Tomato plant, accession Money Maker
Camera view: vertical (180 deg); turntable rotation: 30 degrees
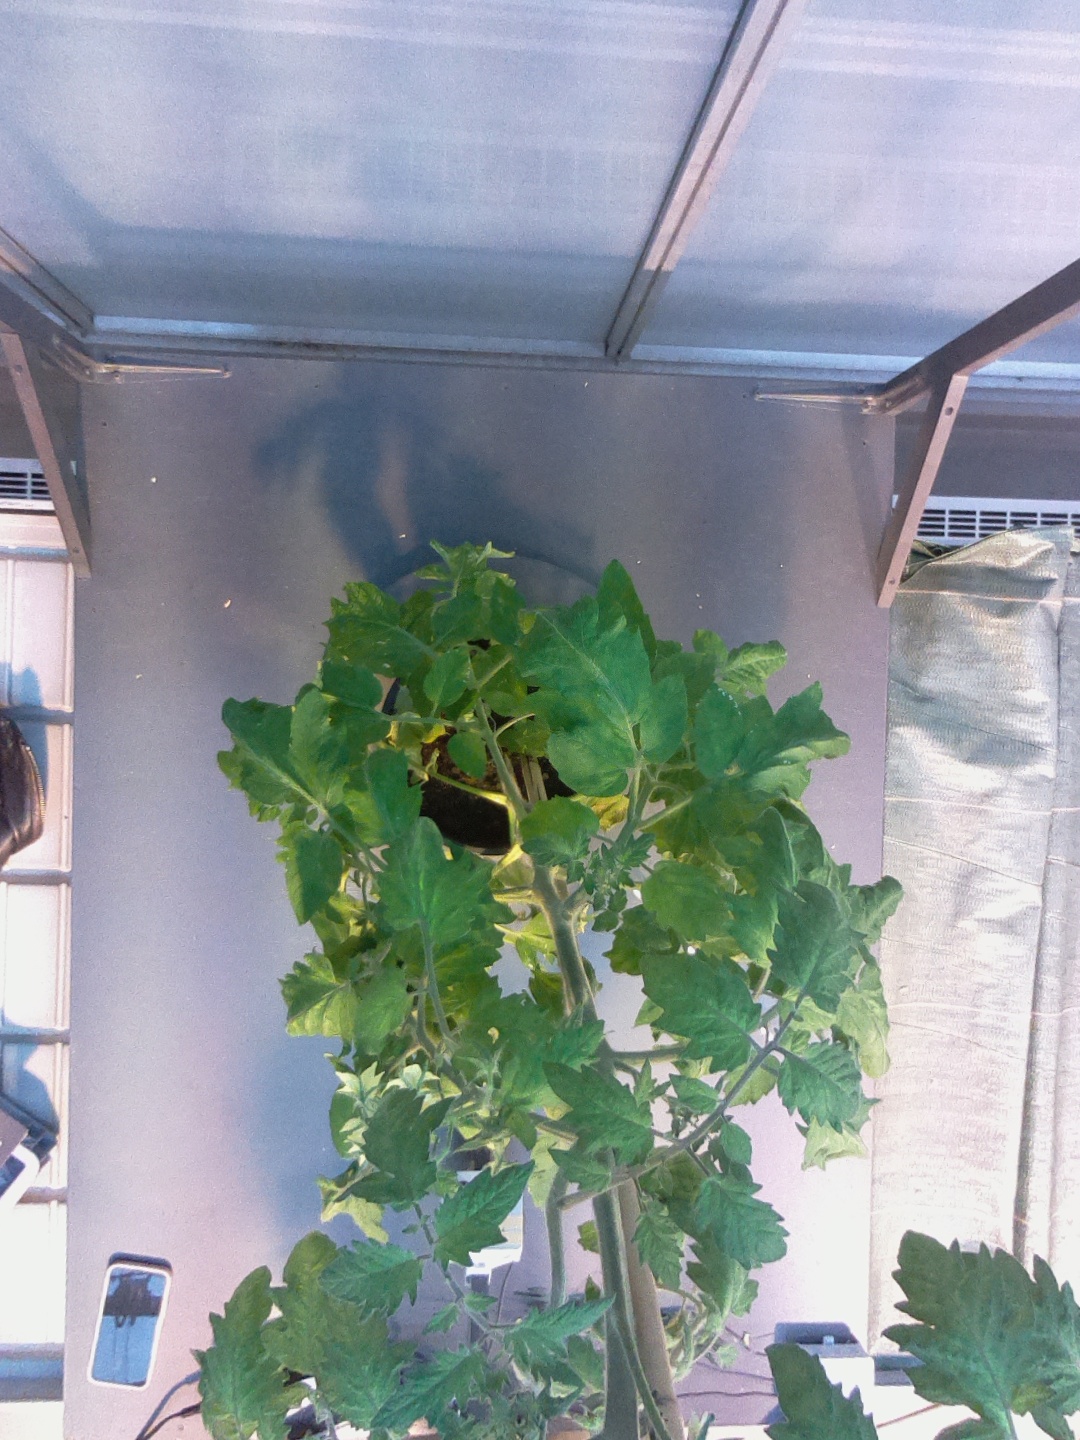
BBCH growth stage 72: 20%-30% of final fruit size